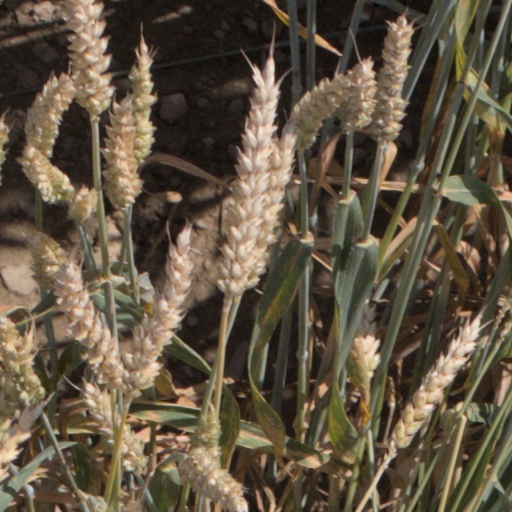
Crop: wheat